Gujarat Sultanate

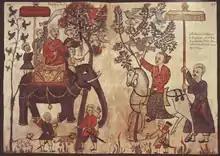
Portuguese depiction of the Sultan of Gujarat

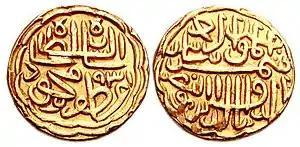
Coinage of Shams al-Din Muzaffar Shah II (1511–1525).

Bahadur Shah expanded his kingdom and made expeditions to help neighbouring kingdoms. In 1532, Gujarat came under attack of the Mughal Emperor Humayun and fell. Bahadur Shah regained the kingdom in 1536 but he was killed by the Portuguese on board the ship when making a deal with them.